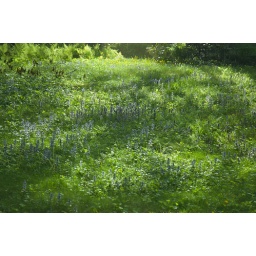
over a field of grass and wildflowers